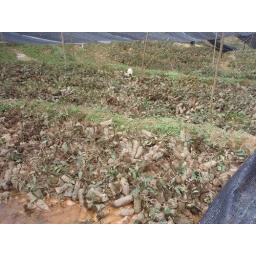
the plants are in plugs here in the nursery. sadly, the water buffalo have got in and scattered everything - the scamps